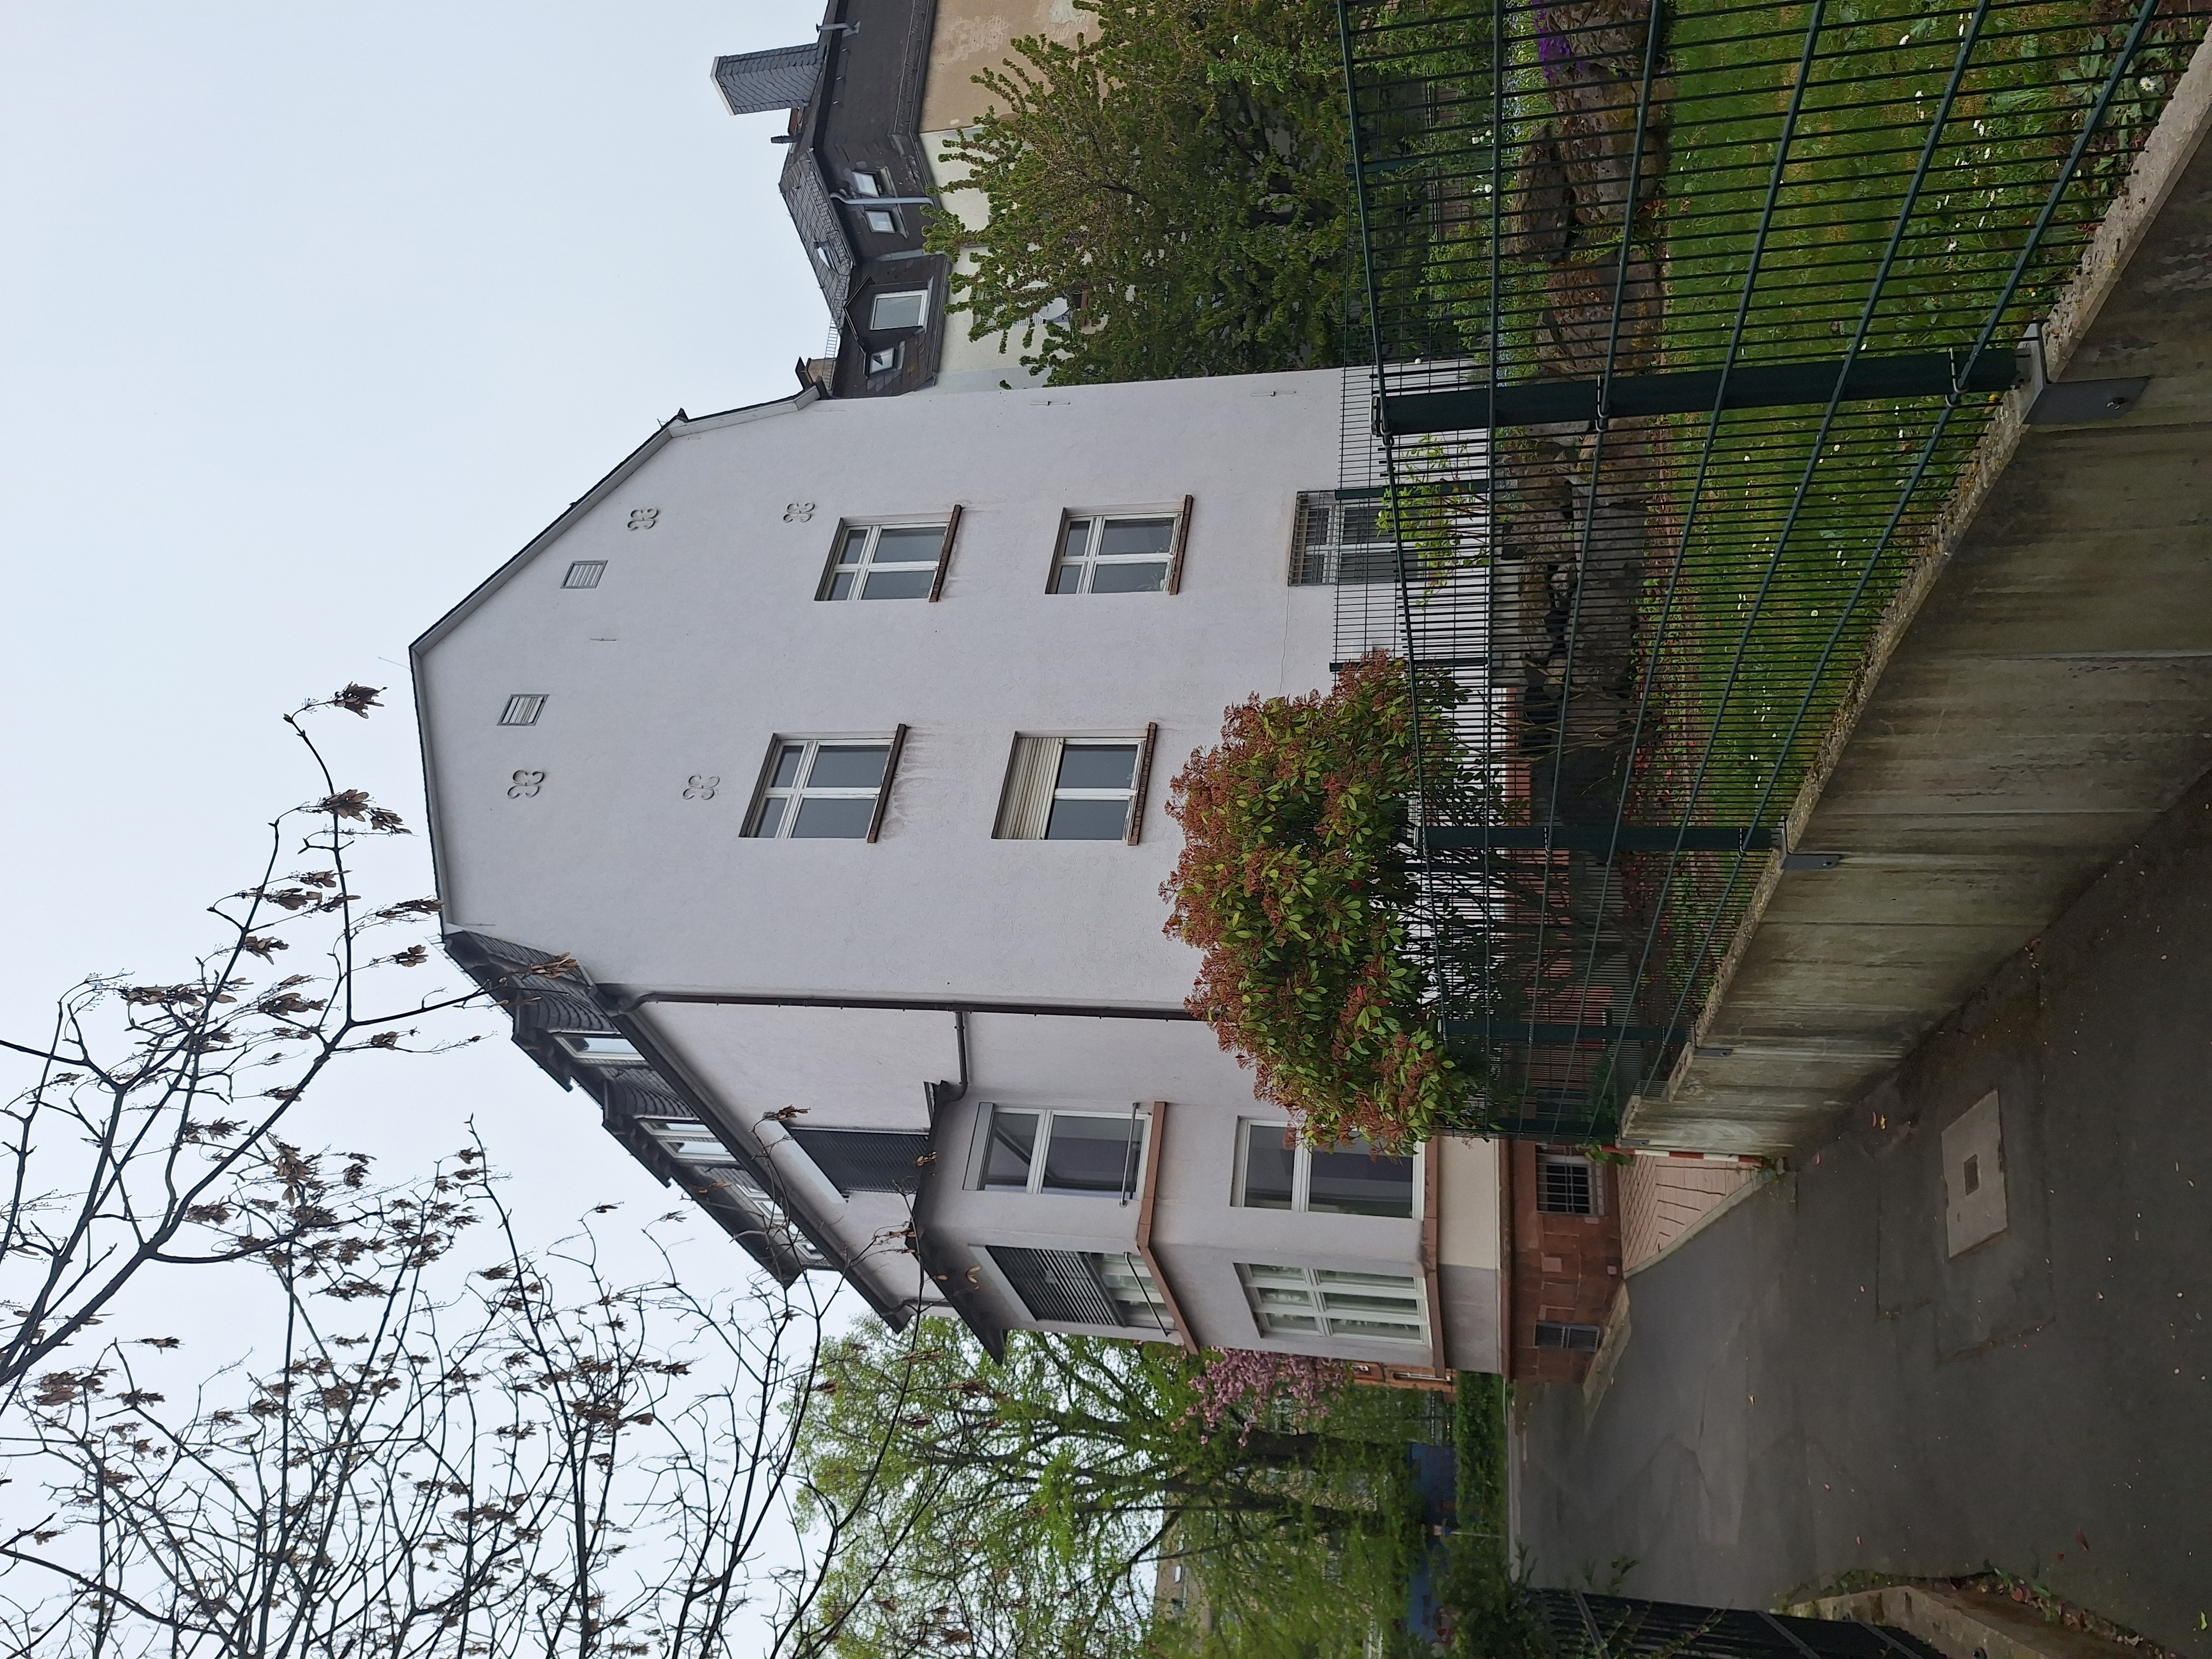
Building: Schulstraße 12